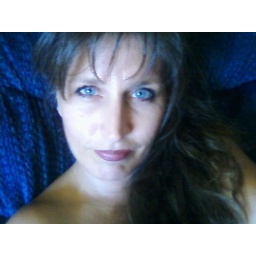
Christy in blue chair 8/09